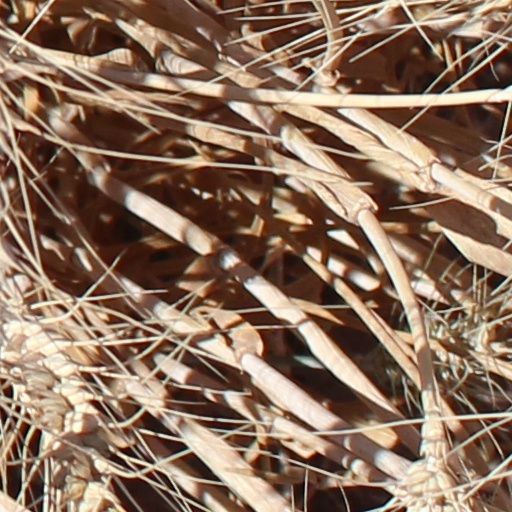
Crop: wheat